Peter Kažimír

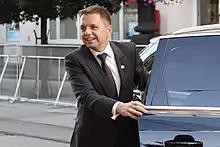
Kažimír arriving at a Eurogroup meeting in 2016

By November 2017, Kažimír submitted his formal application for succeeding Jeroen Dijsselbloem as the next chairman of the Eurogroup. During the vote on 4 December, he withdrew after the first round and Mário Centeno was eventually elected to the post.